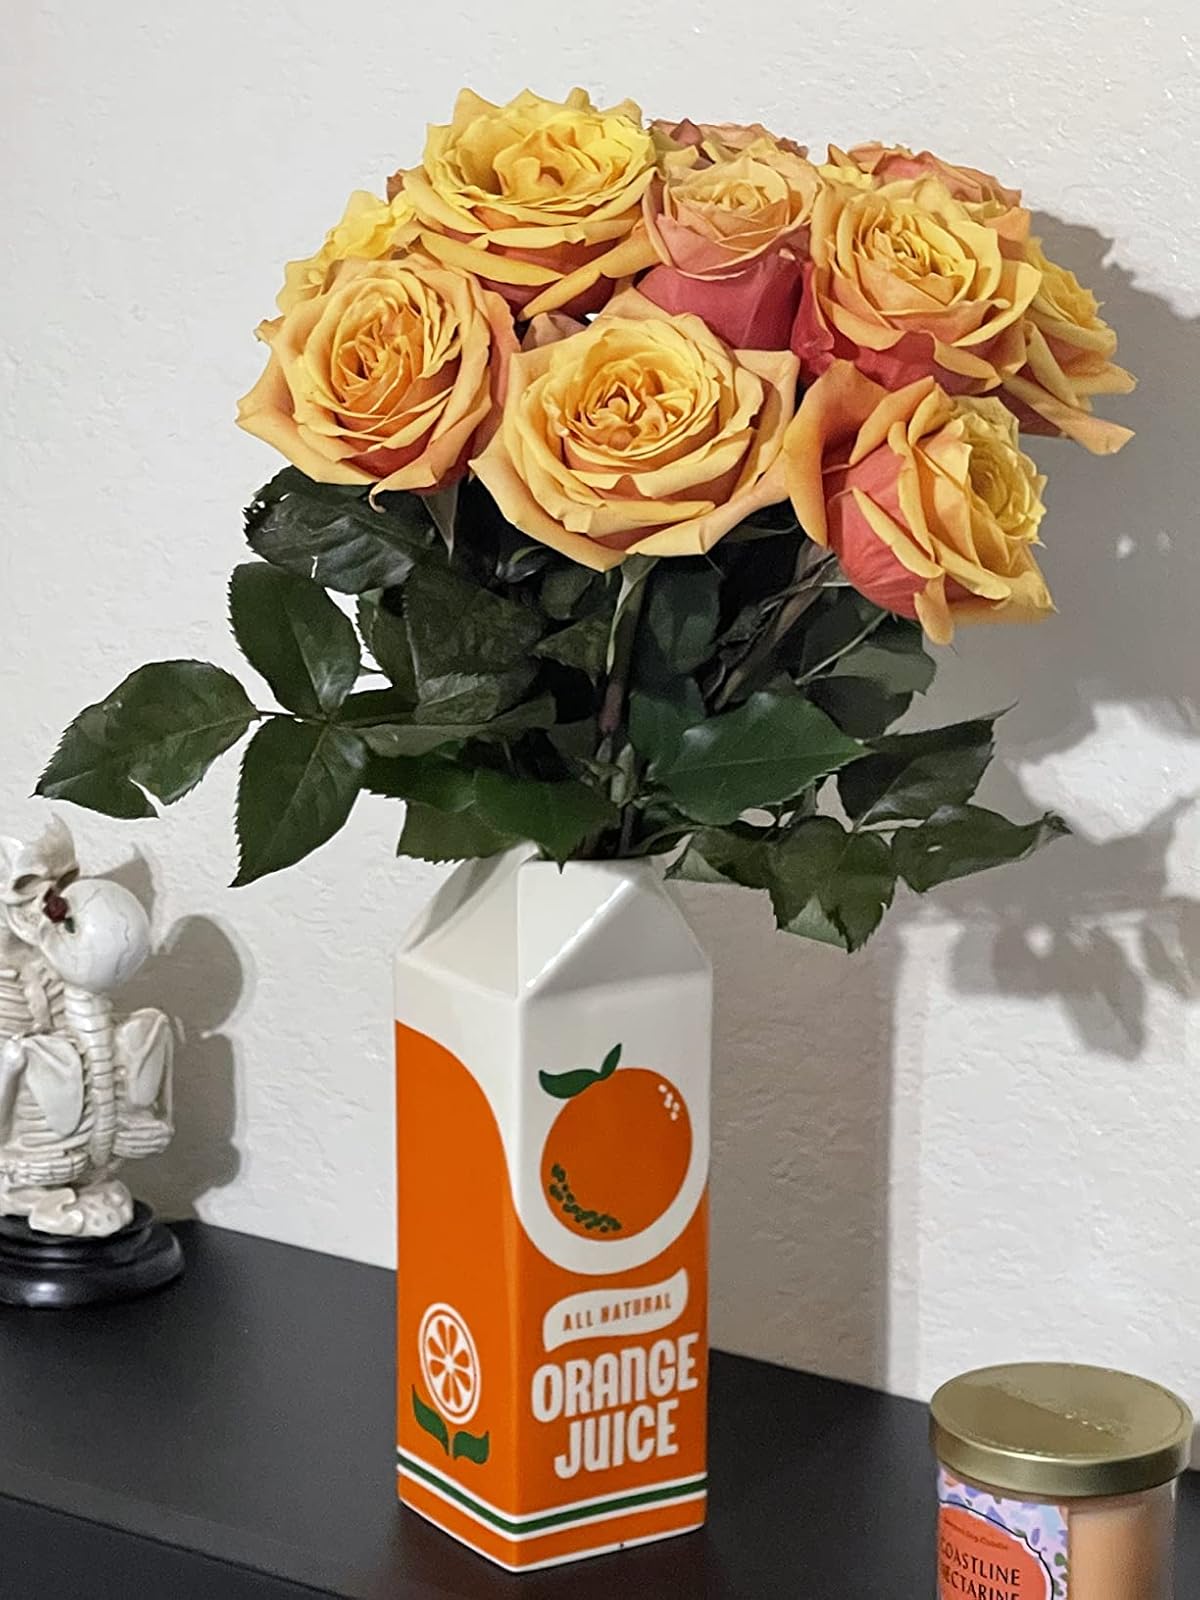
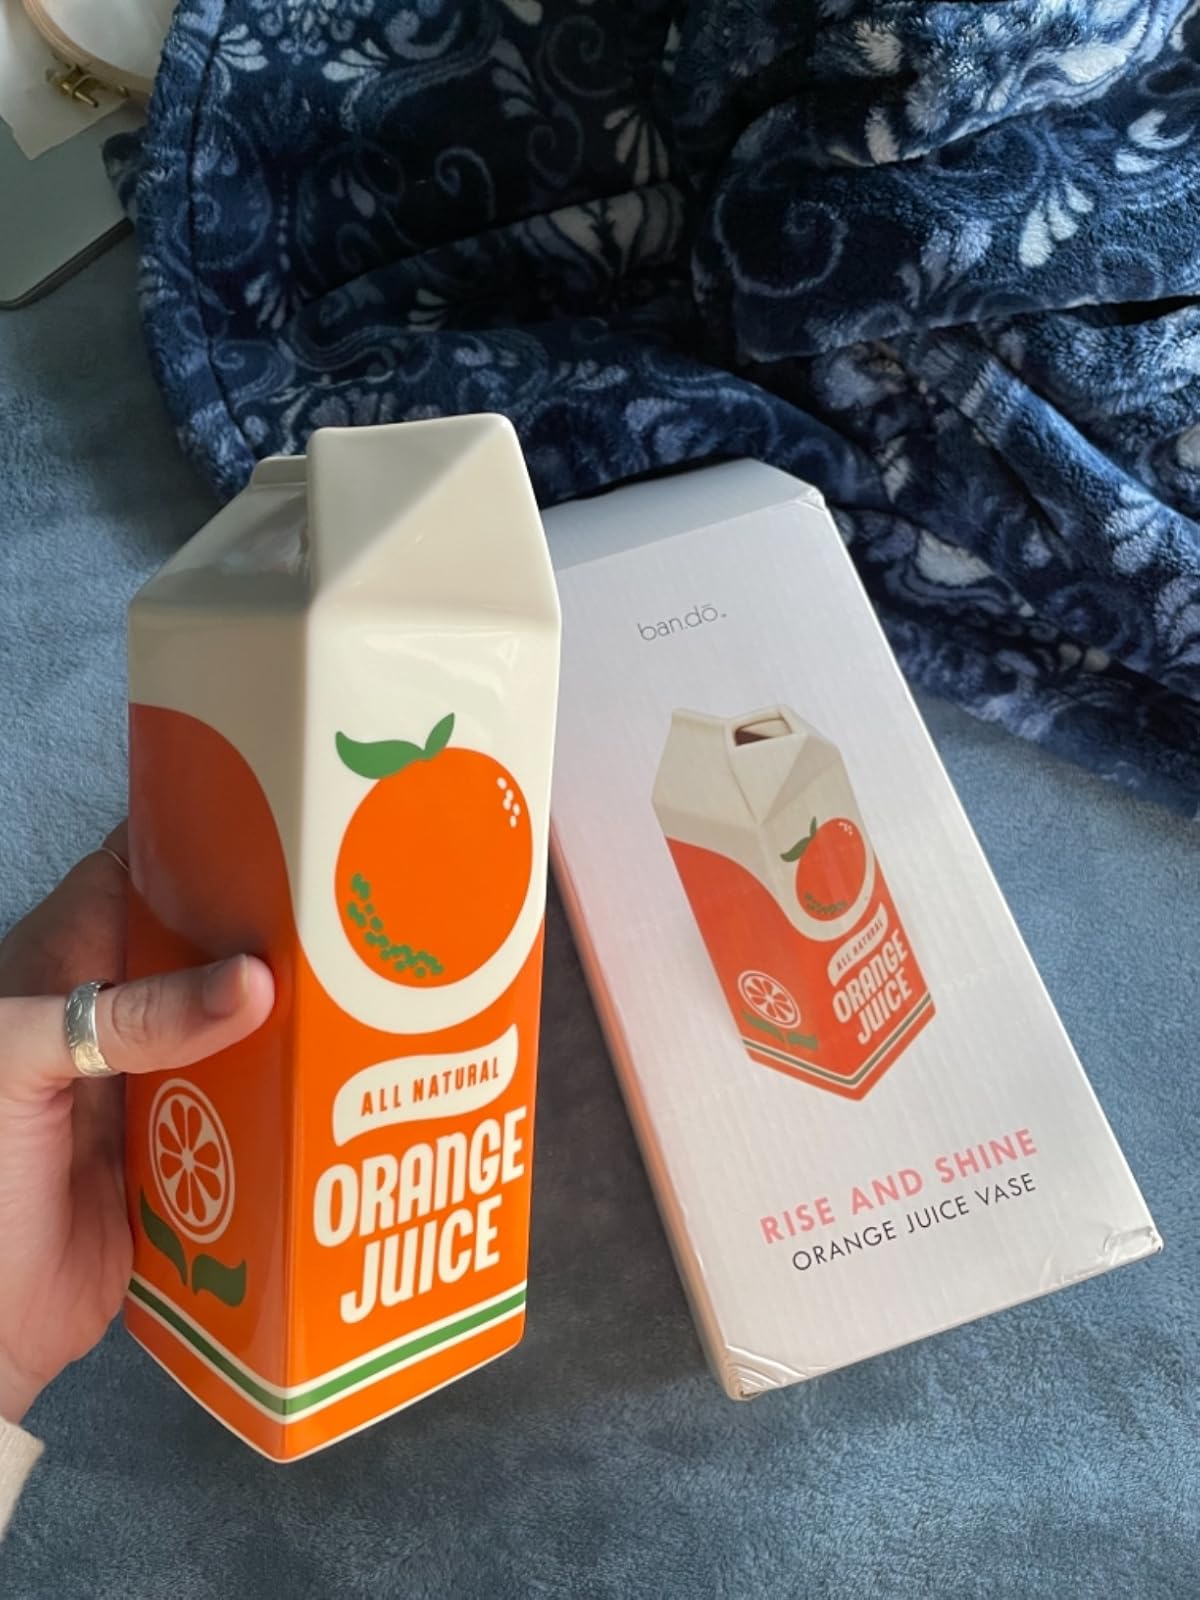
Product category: vase
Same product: yes